Peter Hugo McClure

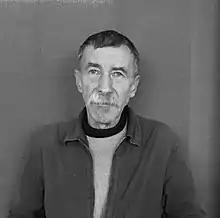

Peter Hugo McClure (born August 19, 1947) is a British artist, poet and architect who is classified as a Geometric abstractionist.